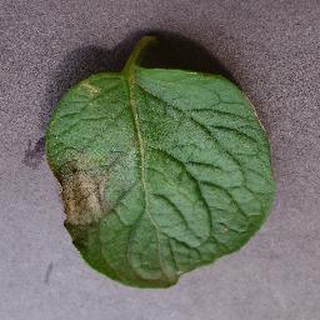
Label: potato_late_blight